Alone in the Dark: The New Nightmare

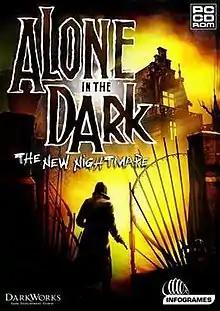
European box art

Alone in the Dark: The New Nightmare (alternatively and internally known as Alone in the Dark 4) is a survival horror video game and the fourth installment and first reboot of the video game series "Alone in the Dark", developed by Darkworks and published by Infogrames. The game was released in 2001 on several platforms including Windows, PlayStation, Dreamcast, and Game Boy Color. A PlayStation 2 version of the game was also released several months after and only in Europe.